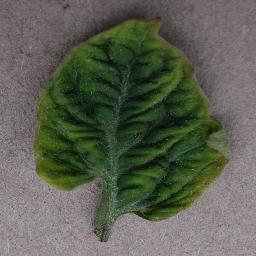
Label: Tomato___Tomato_Yellow_Leaf_Curl_Virus